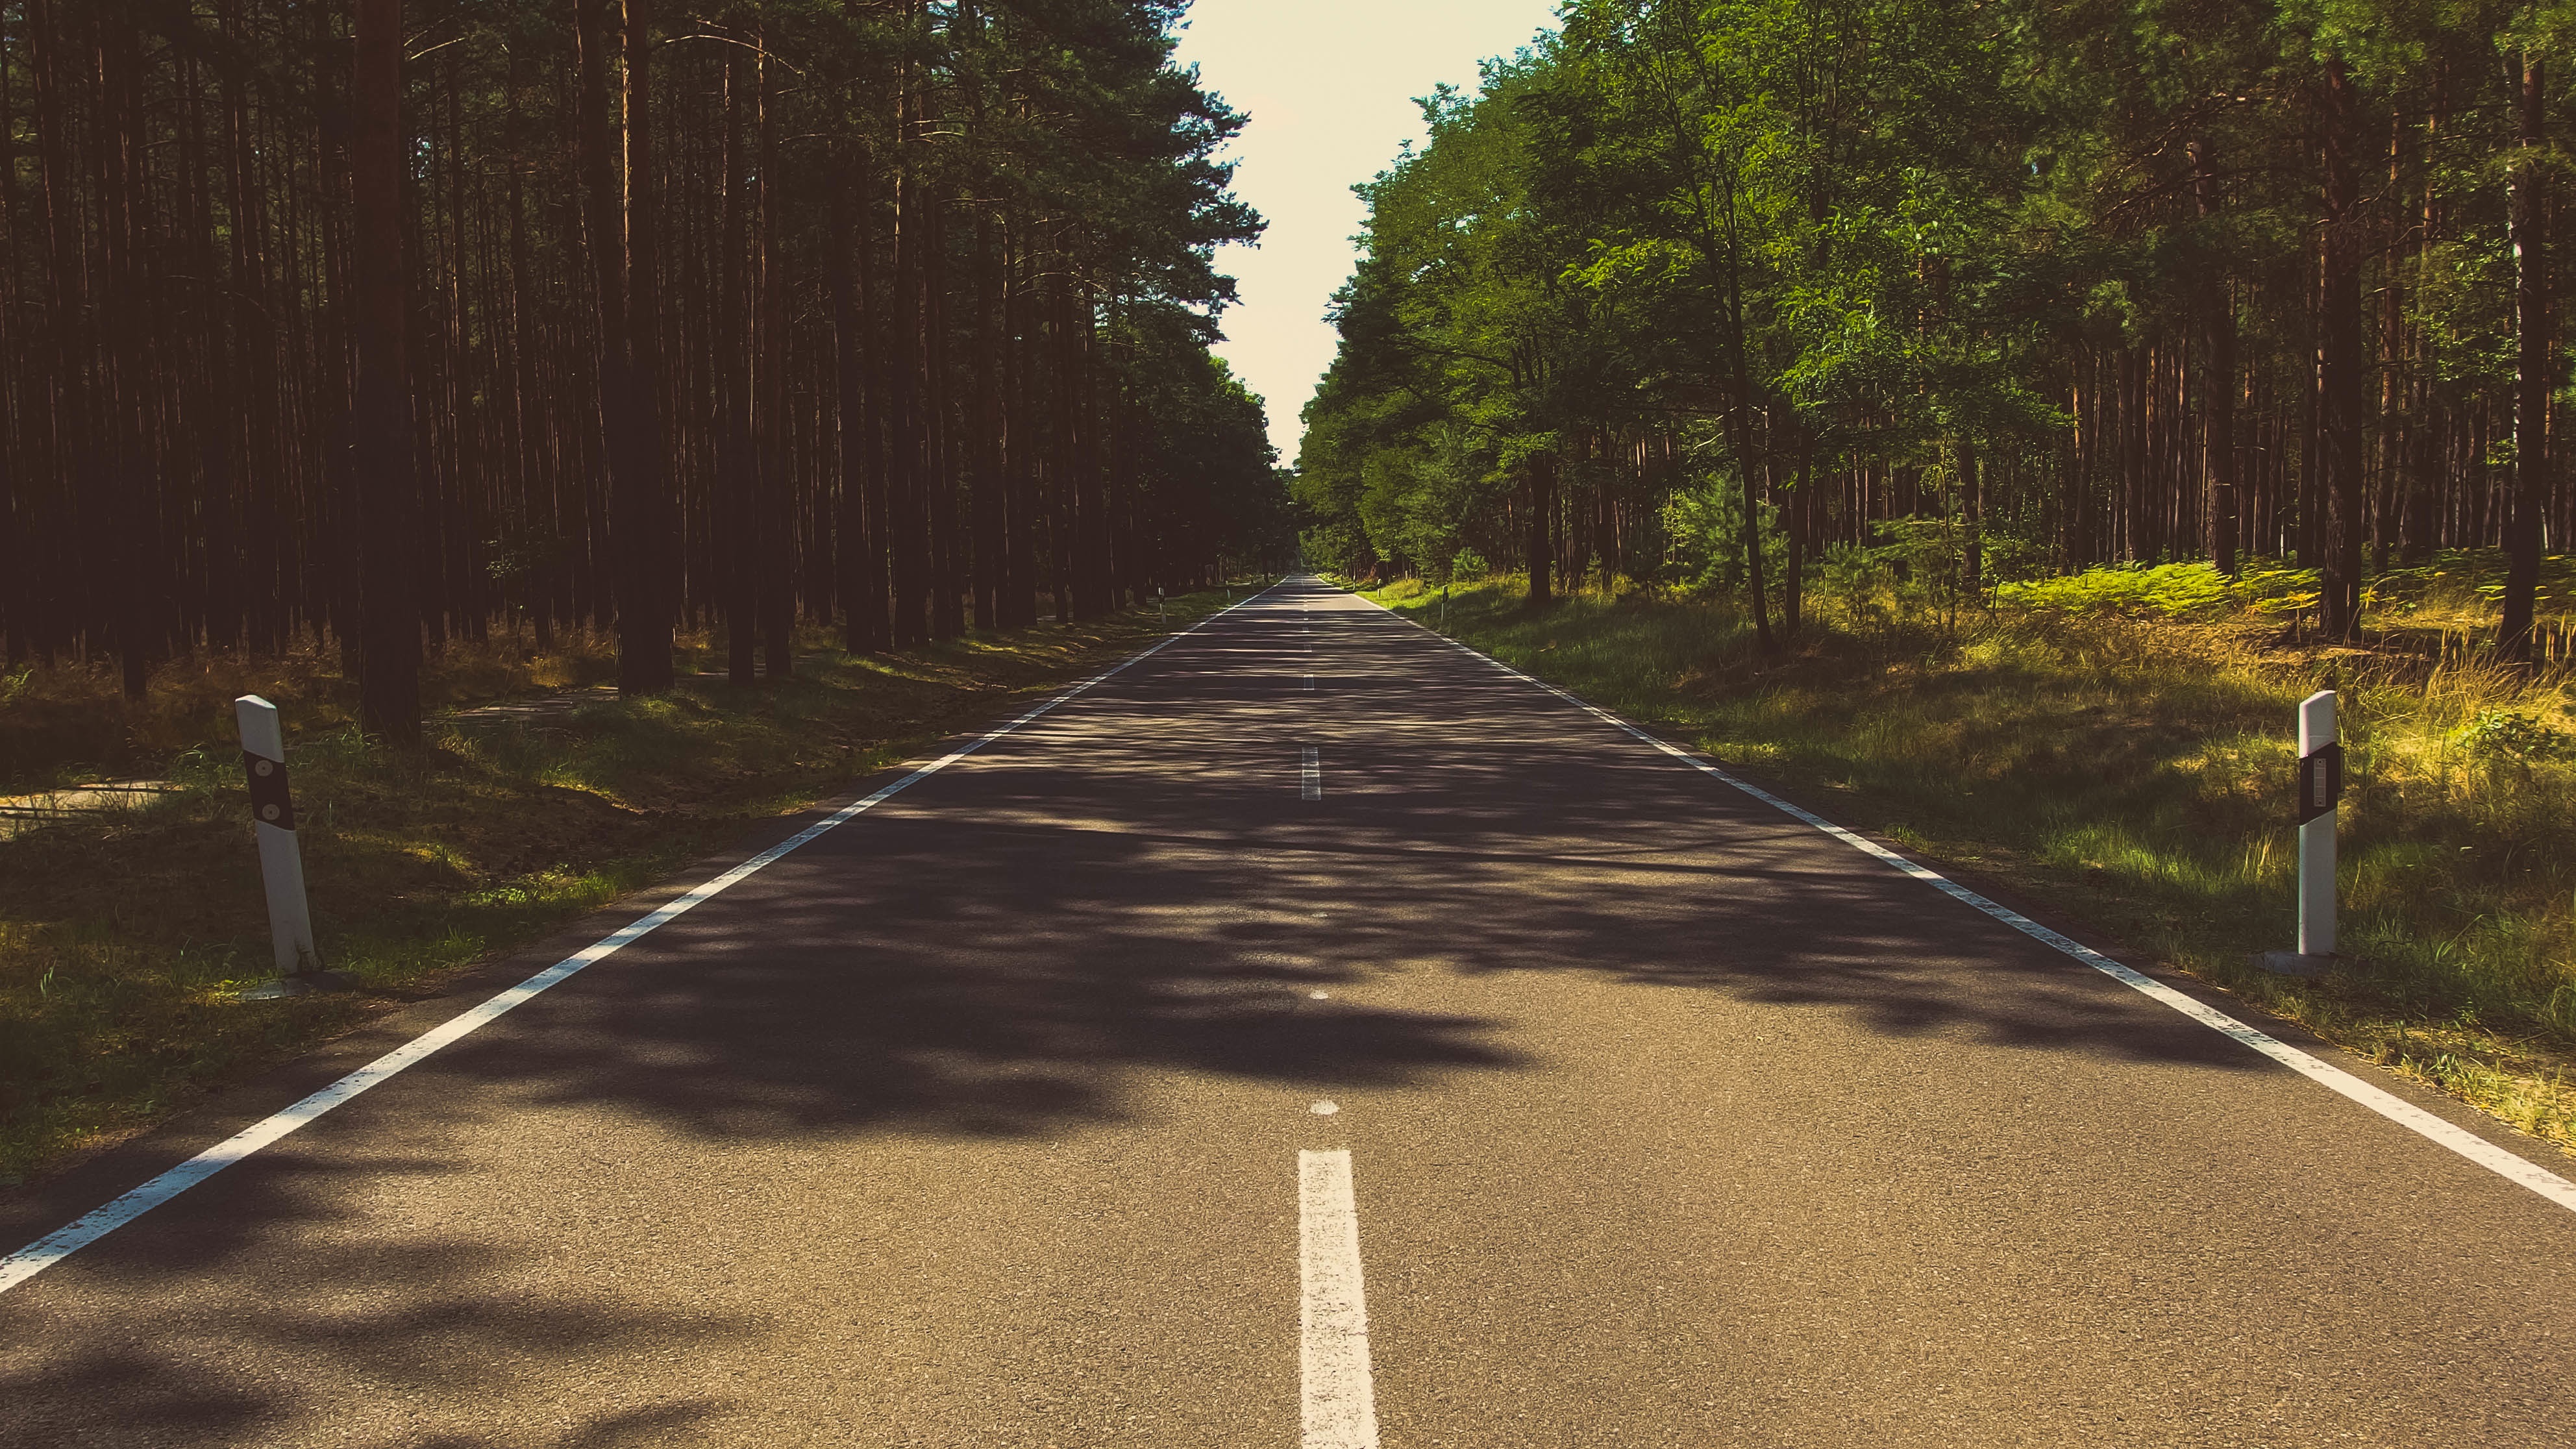
tree, nature, forest, grass, road, sunlight, morning, leaf, highway, asphalt, travel, autumn, soil, lane, trees, infrastructure, rural area, road surface, woody plant, public domain images